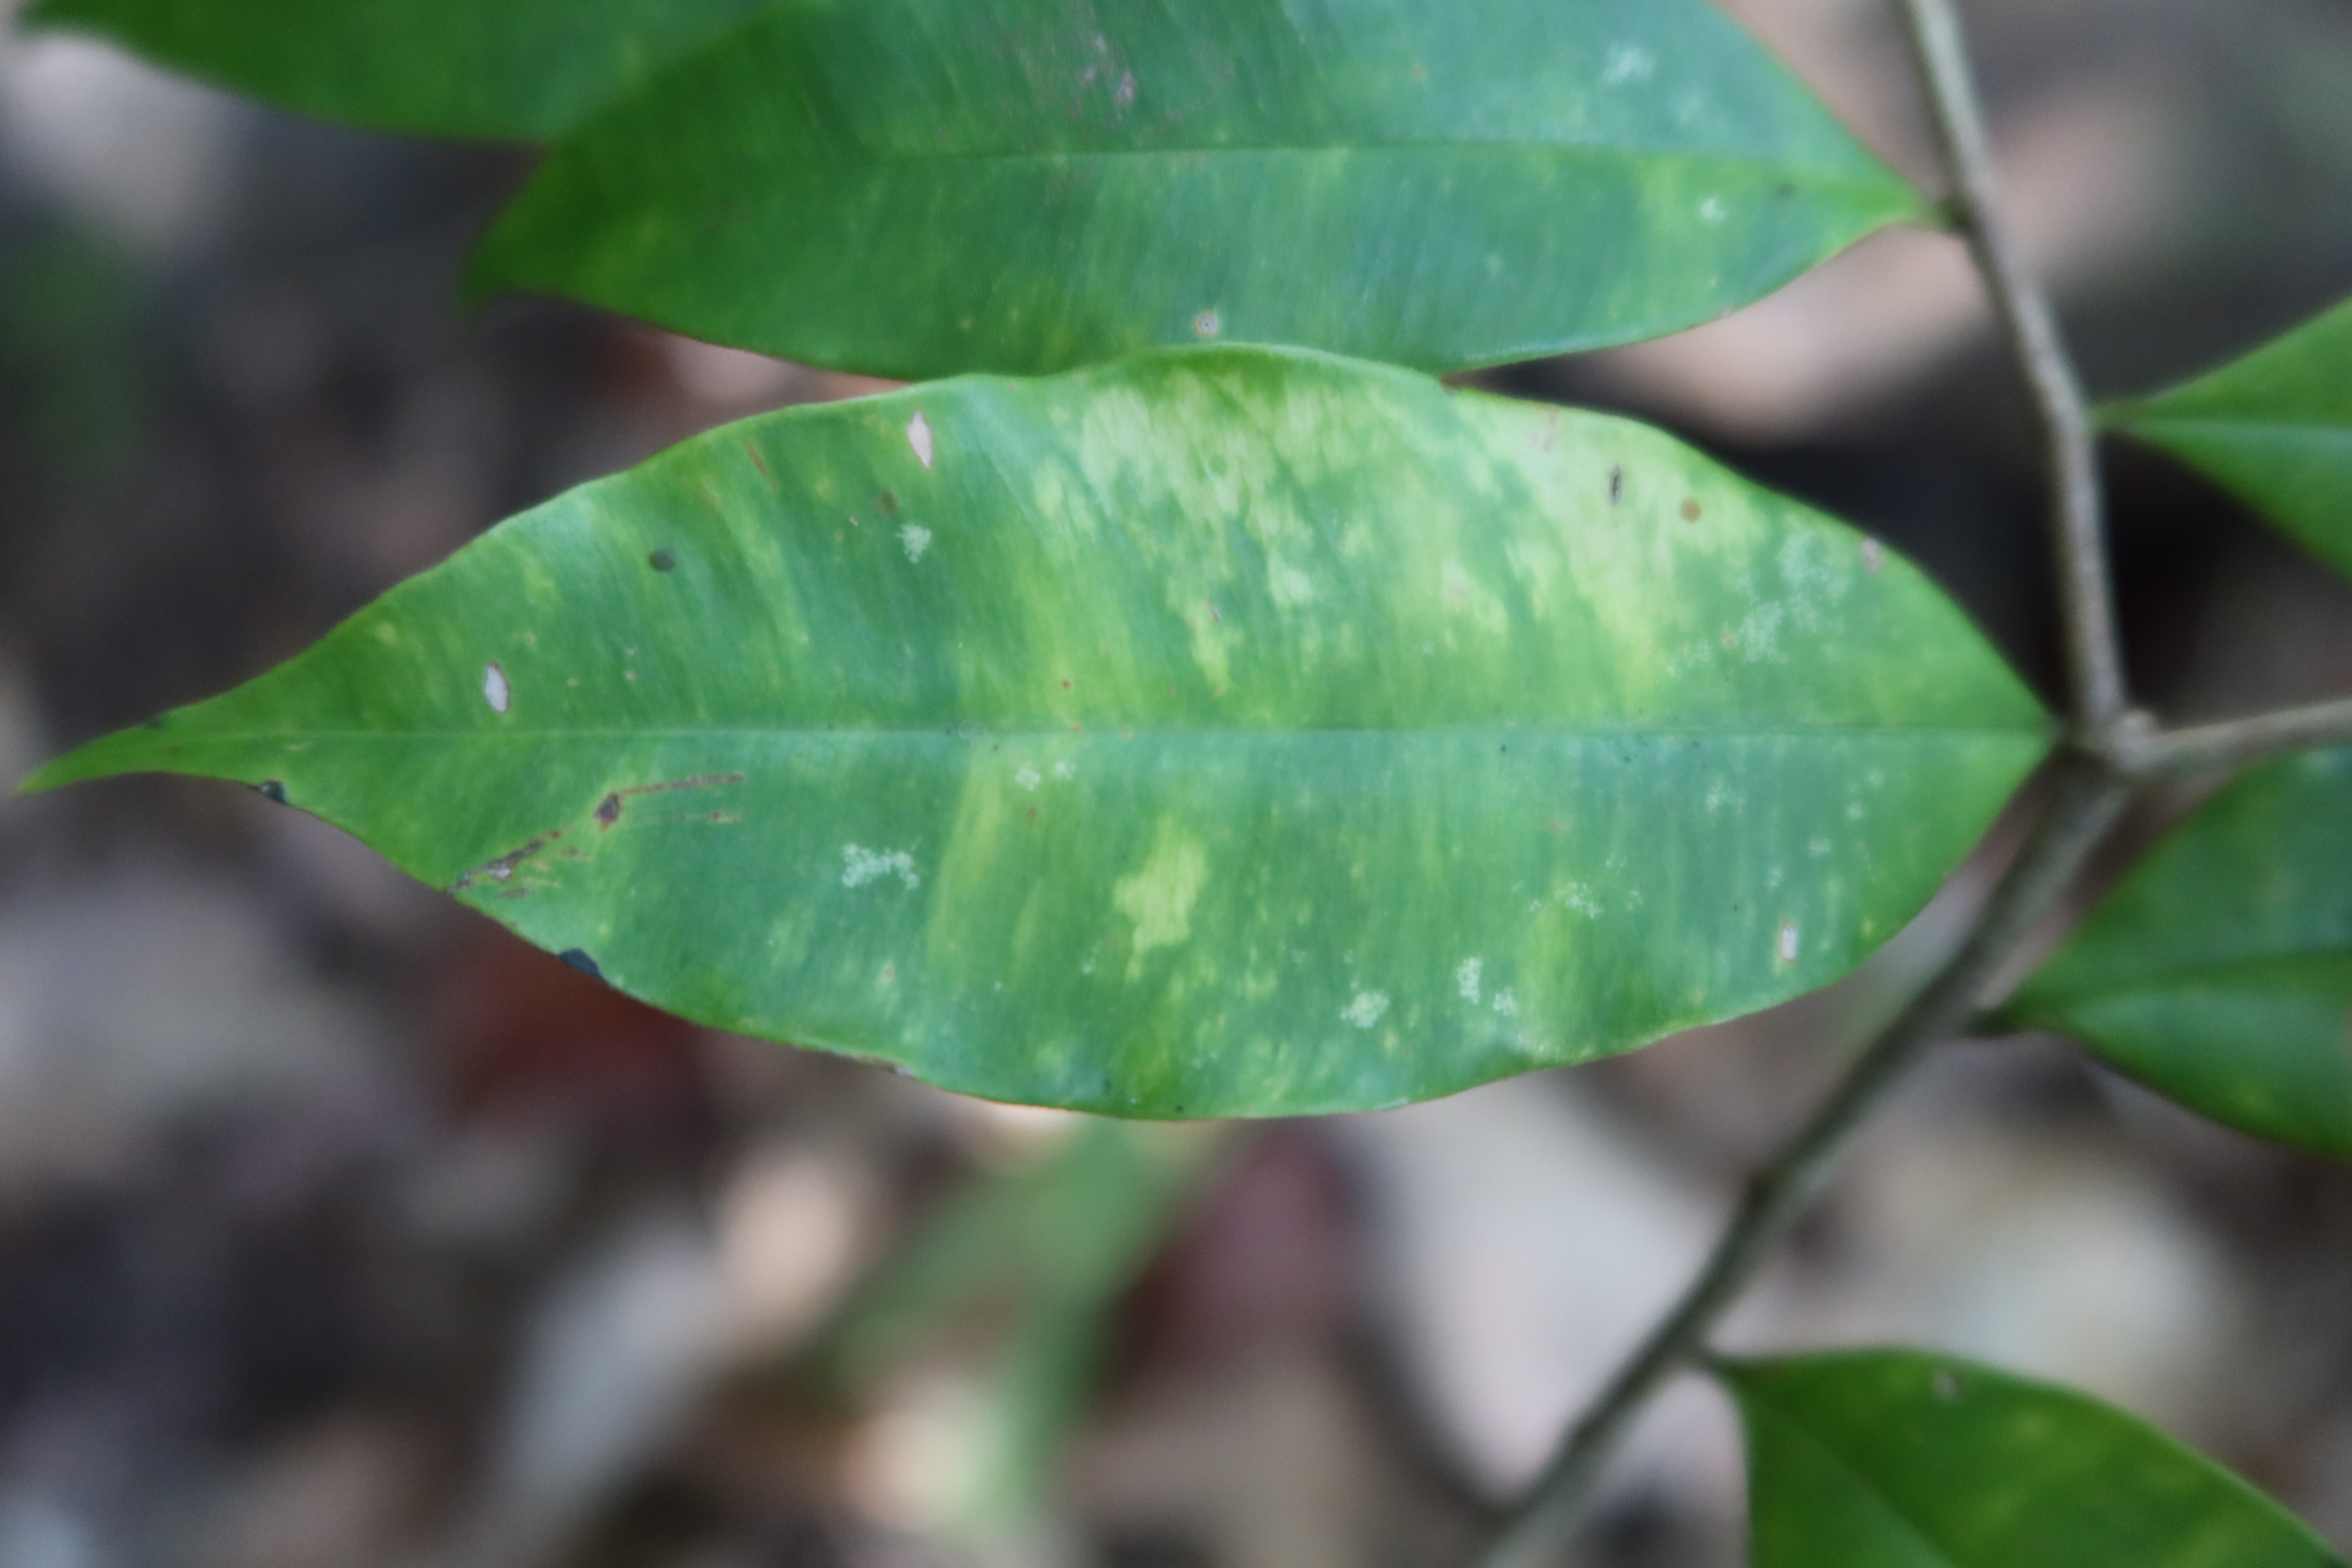
Label: Brown spots